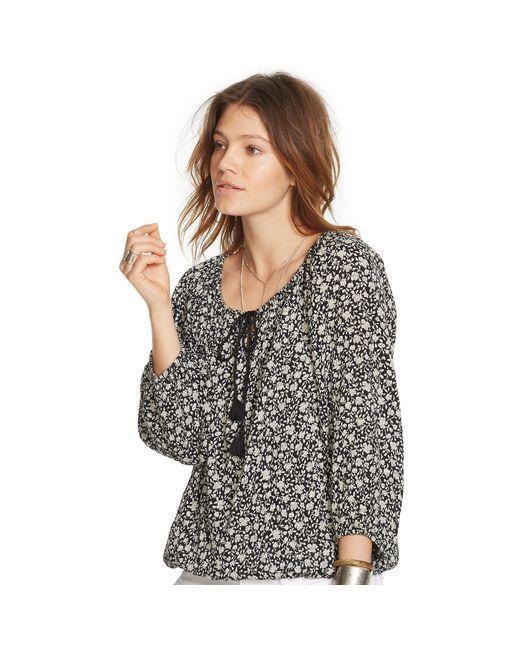
Bedruckte Bluse, lange Ärmel, Baumwollstoff, Rundhalsausschnitt, Schleife mit Quaste, ideal für informelle Veranstaltungen und für den Sommer